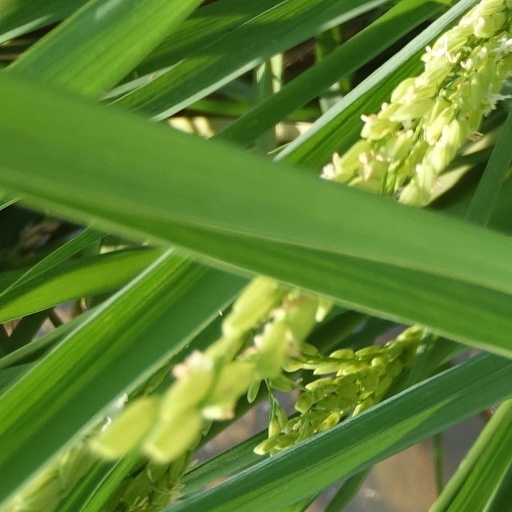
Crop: rice